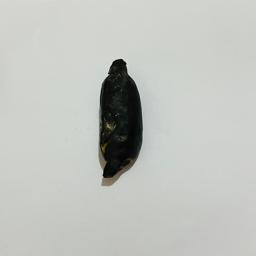
Ripeness: Overripe